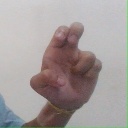
अक्षर: अ